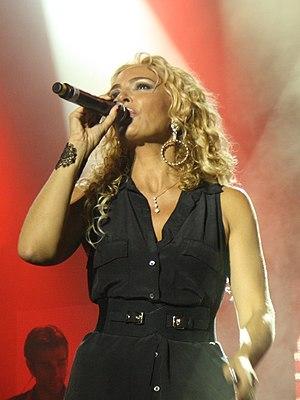
Ishtar, nom de scène d'Eti Zach, née le 10 novembre 1968 à Kiryat-Ata, est une chanteuse israélienne d'origine marocaine et égyptienne. Elle a connu ses premiers succès avec le groupe Alabina. Elle parle hébreu, anglais, arabe et français.